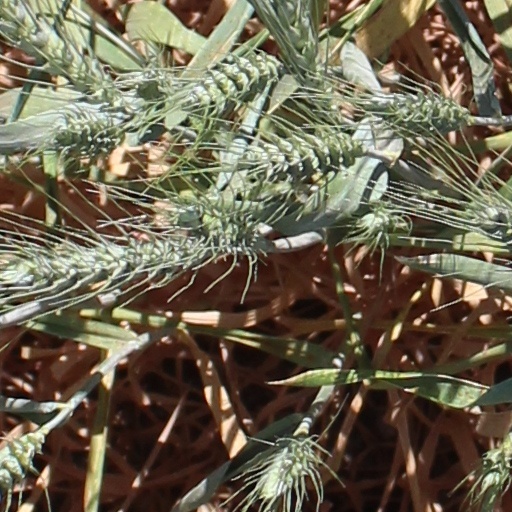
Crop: wheat